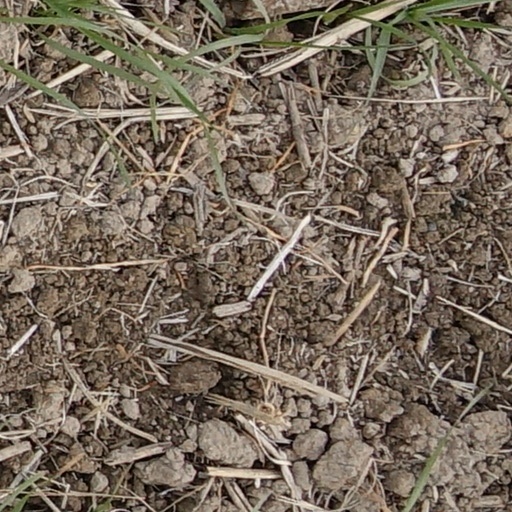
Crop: wheat